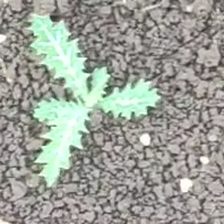
Weed species: Bilayat_(Mexicana_Argemone)